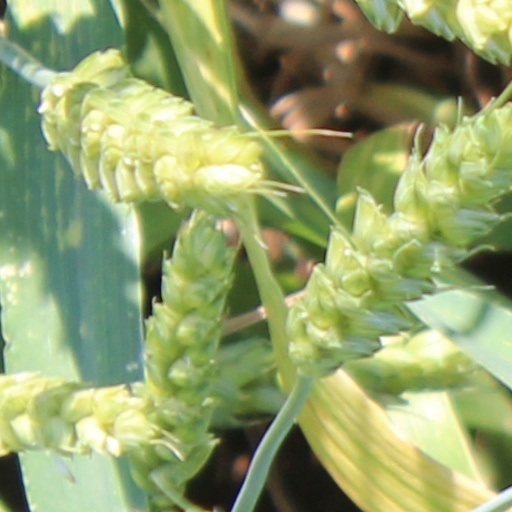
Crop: wheat